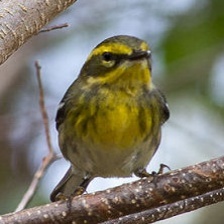
Species: TOWNSENDS WARBLER
Scientific name: SETOPHAGA TOWNSENDI